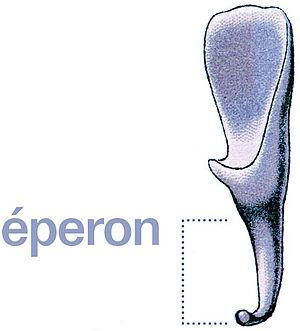
Détail d’un pétale d’Aquilegia alpina L. illustrant un «
En botanique, l'éperon est une extension de la corolle ou du calice d'une fleur en tube étroit et allongé, contenant généralement du nectar. Se dit aussi du prolongement d'un organe en deçà du point d'insertion de sa base
L'ancolie des Alpes est une plante herbacée vivace de la famille des Renonculacées.